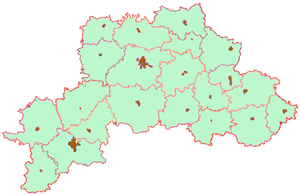
La voblast de Mahiliow ou oblast de Moguilev est une subdivision de la Biélorussie. Sa capitale administrative est la ville de Moguilev.